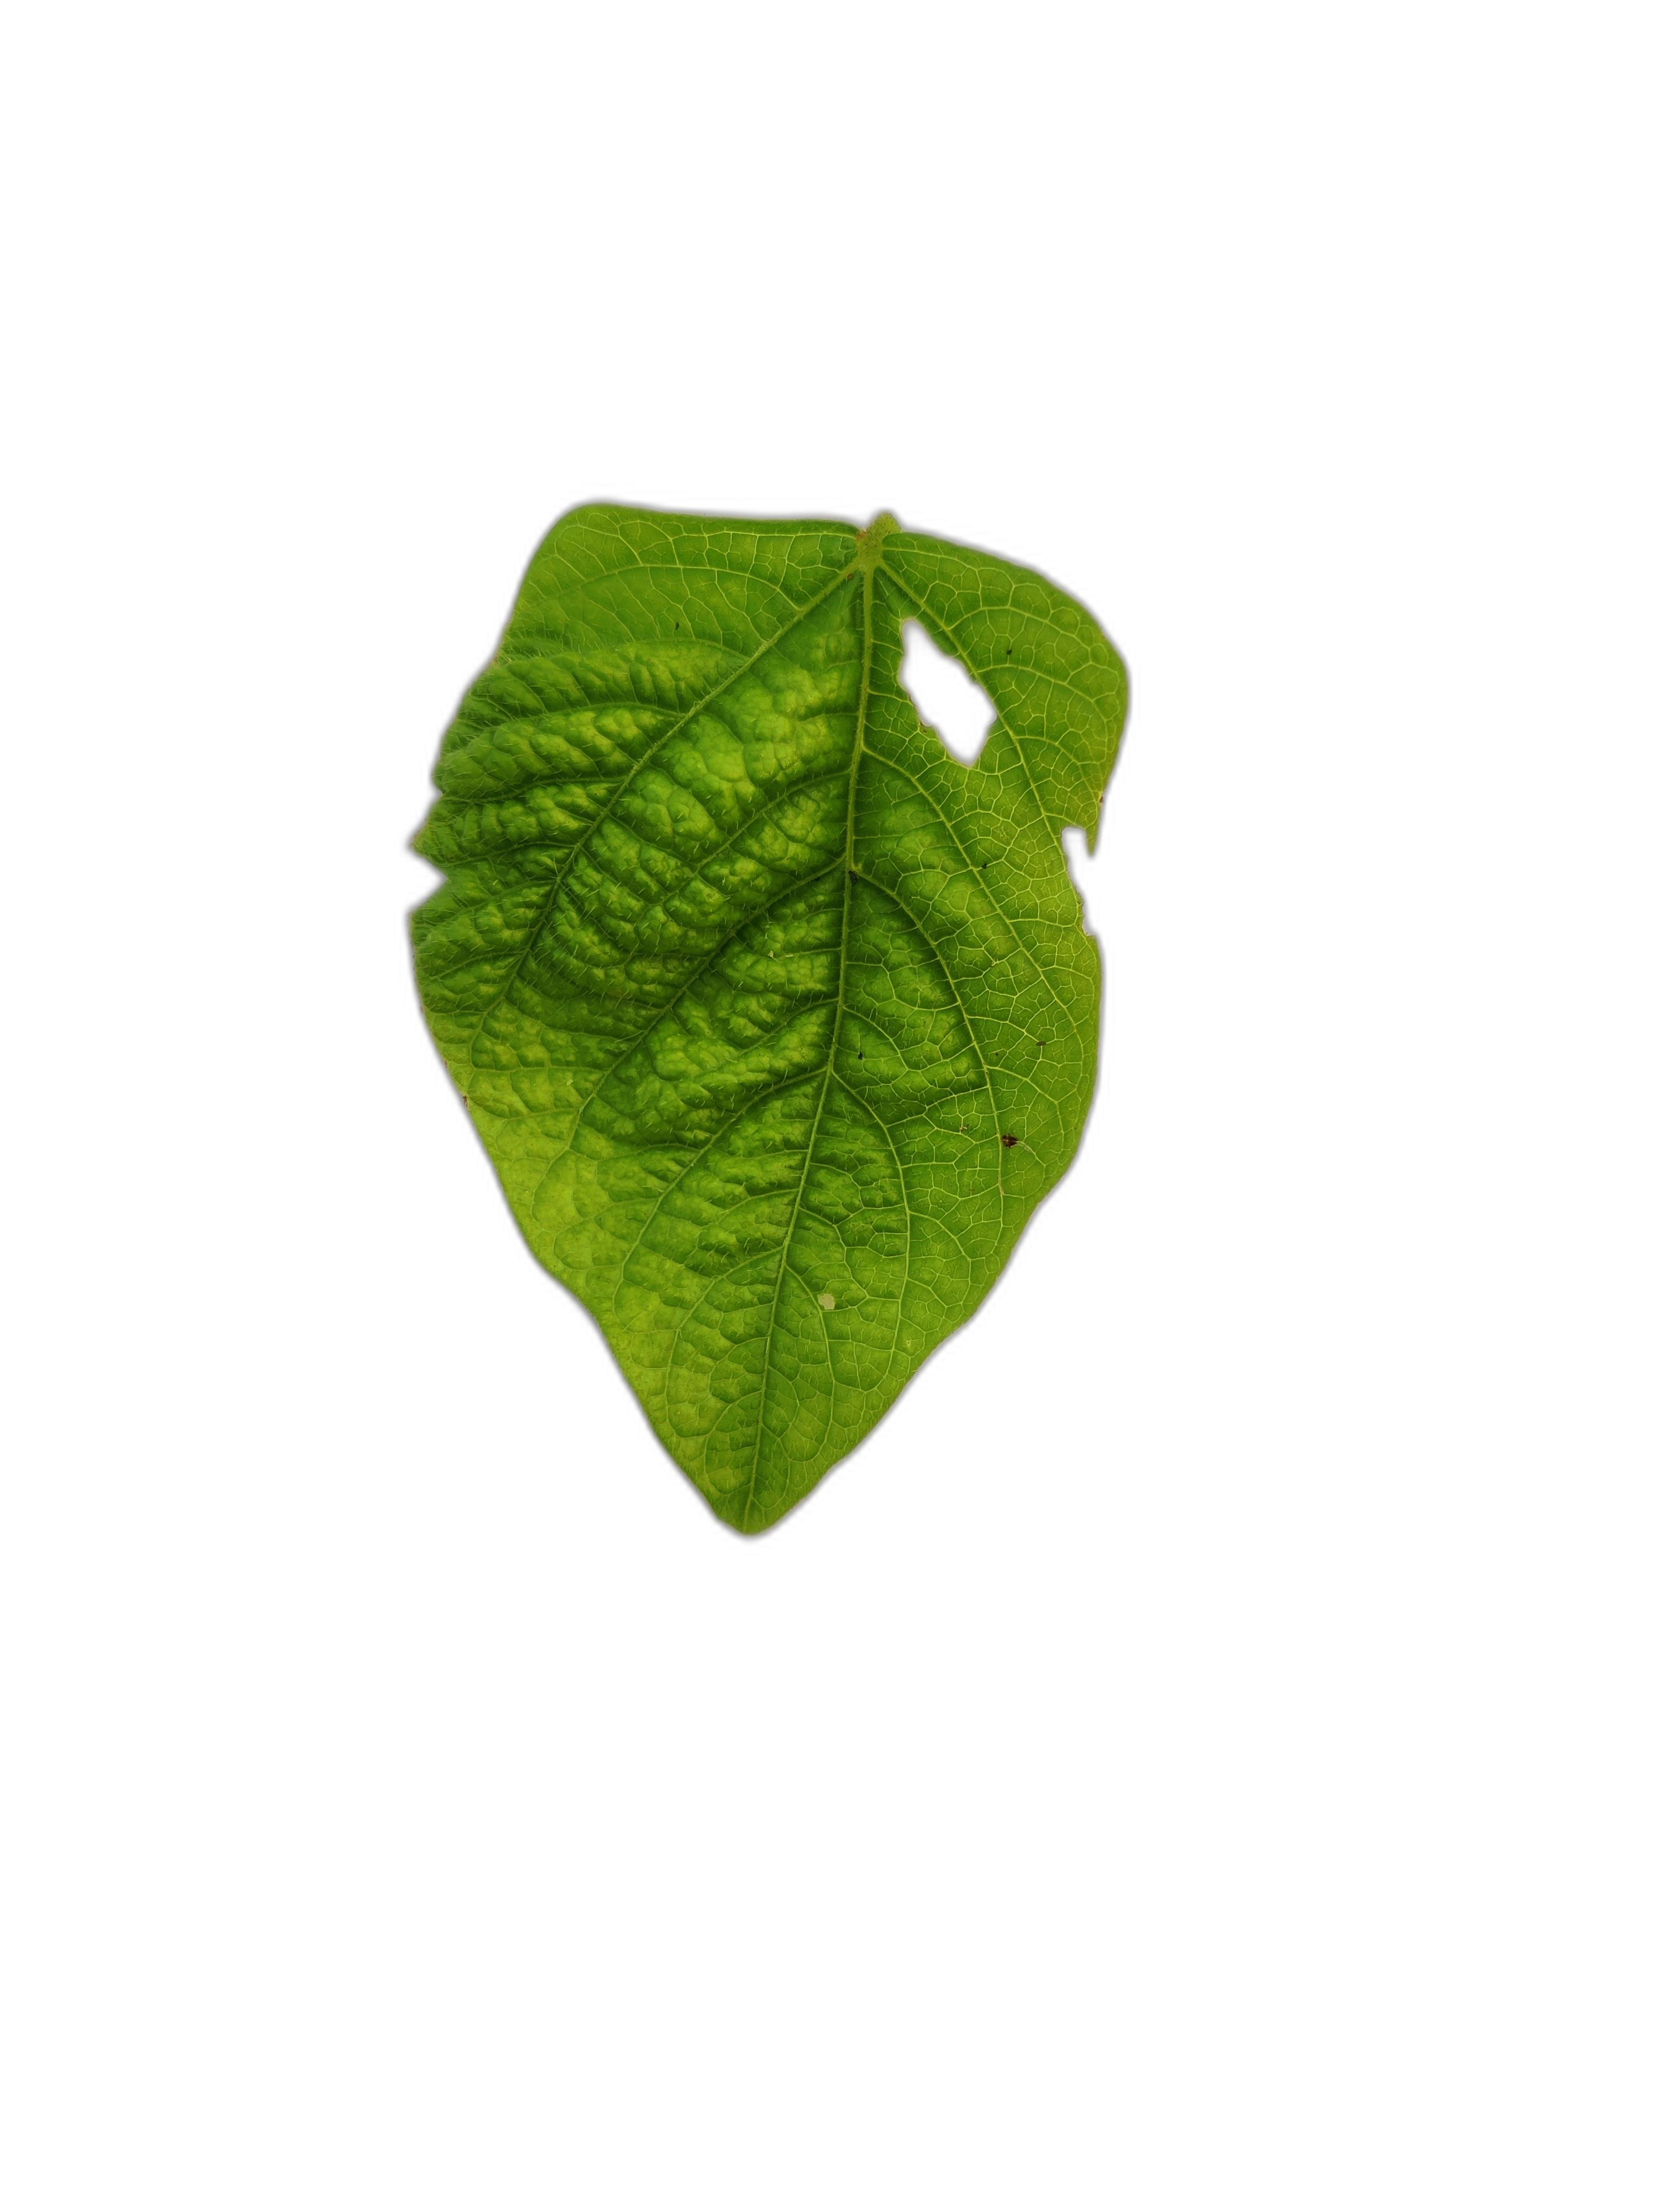
Label: Leaf Crinkle